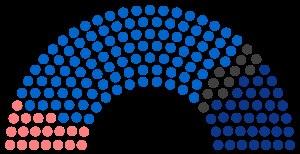
Le conseil régional du Grand Est est l'assemblée délibérante de la région Grand Est.